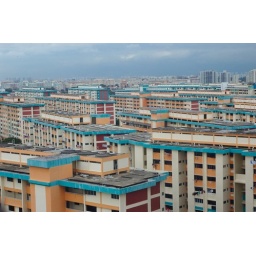
It's a sureal feeling to be in one room in one apartment of one floor of one building and look out at infinity.